Mycenaean Greek

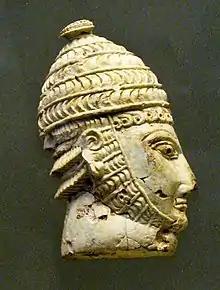
Warrior wearing a boar's tusk helmet, from a Mycenaean chamber tomb in the Acropolis of Athens, 14th–13th century BC.

Mycenaean preserves some archaic Proto-Indo-European and Proto-Greek features not present in later ancient Greek: